La Plume

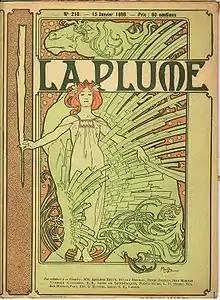
Cover art by Alfons Mucha for "La Plume".

La Plume was a French bi-monthly literary and artistic review. The magazine was set up in 1889 by Léon Deschamps, who edited it for ten years and was succeeded as editor by Karl Boès from 1899 to 1914. Its offices were at number 31 rue Bonaparte, Paris. From its beginning, famous artists such as Willette, Forain, Eugène Grasset, Toulouse-Lautrec, Maurice Denis, Mucha, Gauguin, Pissarro, Félicien Rops, Signac, Seurat, and Redon contributed to it. One of its most famous issues is that devoted to "Le Chat noir". The magazine supported the symbolist art movement.